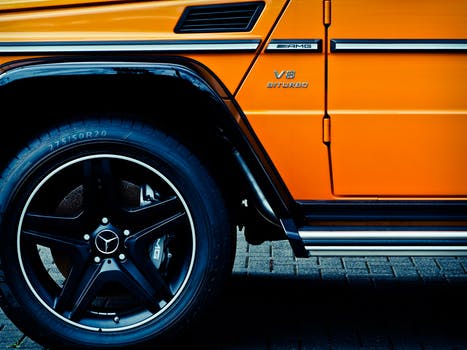
Label: No Watermark